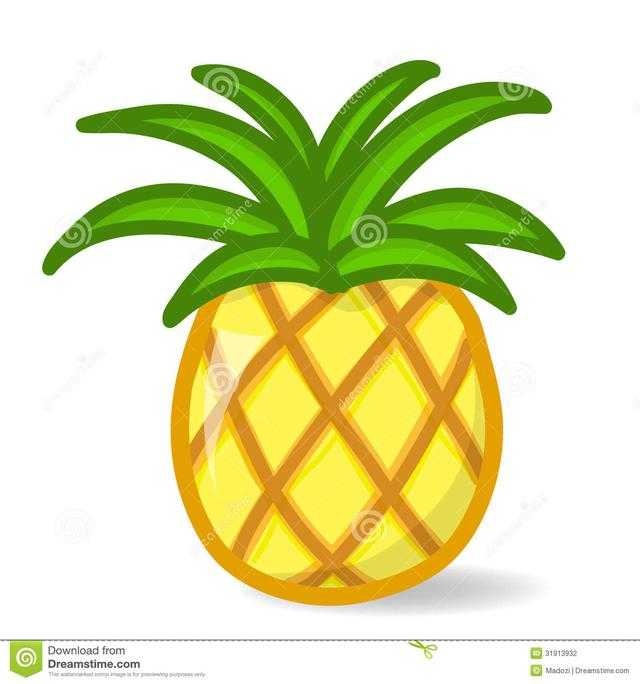
Label: Pineapple